Kansas State Wildcats football

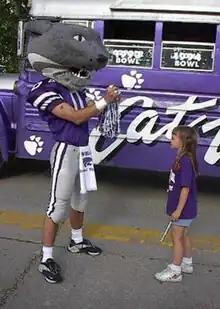
Willie the Wildcat entertains a young fan

Kansas State's first official playing field was an open public square in Manhattan located at Bluemont Avenue and 8th Street, which it began using in 1897. The square hosted Kansas State baseball games and track meets in addition to football contests. The first improvements built at this site were a wooden fence around the square and a wooden covered grandstand, erected in 1901. A new grandstand was built in 1906, along with a small locker room. Seats for football games in the new grandstand were reserved with a charge of $1.00 for the season, plus the admission fee for each game. Construction of Bluemont Elementary School on that plot of land forced Kansas State to move its athletics on campus beginning in 1911.